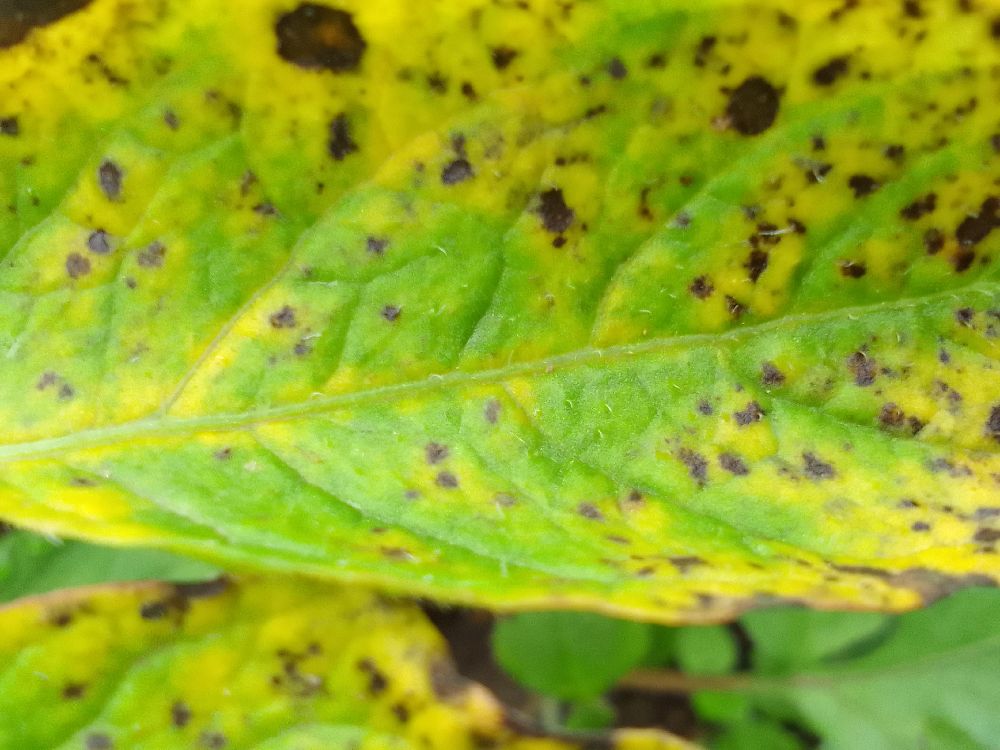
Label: Early blight